Oost-Indisch Huis

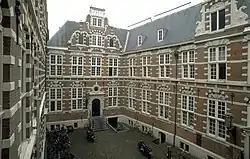
Inner courtyard of the Oost-Indisch Huis. Source: bma.amsterdam.nl

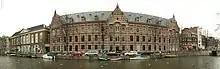
Eastern wing along Kloveniersburgwal canal added in 1891 to replace the "Bushuis"

The Oost-Indisch Huis (Dutch for "East India House") is an early 17th-century building in the centre of Amsterdam. It was the headquarters of the Amsterdam chamber of the Dutch East India Company ("Vereenigde Oostindische Compagnie" or VOC). It is a listed Dutch national heritage site ("rijksmonument").